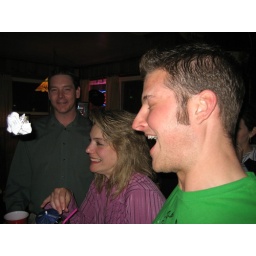
That white piece of paper is in mid-ricochet from Sean's face.